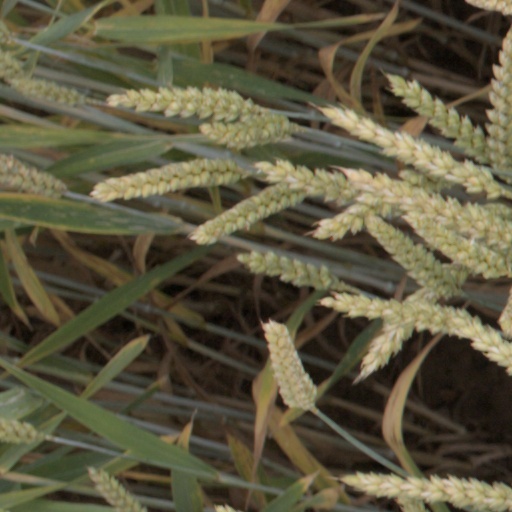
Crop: wheat